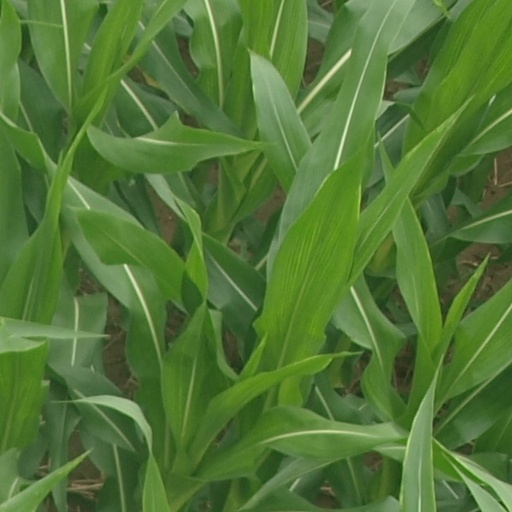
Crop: maize; corn